Wojtek Wolski

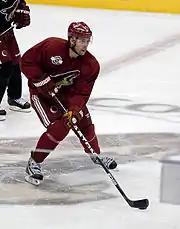
Wolski at Coyotes' practice in 2010

On March 3, 2010, Wolski was traded to the Phoenix Coyotes in exchange for Peter Mueller and Kevin Porter. In his first game with the Coyotes, he scored the game-winning goal against his former team, the Avalanche, with just 22 seconds left in the third period. Three days later, in his second game with the Coyotes, he scored again in a 4–0 win against the Anaheim Ducks. On June 28, 2010, Wolski signed a two-year contract extension with the Coyotes. After joining Phoenix, he switched from the number 8 he wore in Colorado (already in use by Scottie Upshall) to number 86, becoming the second NHL player to wear that number (Jonathan Ferland played seven games for the Montreal Canadiens in 2006 wearing number 86).